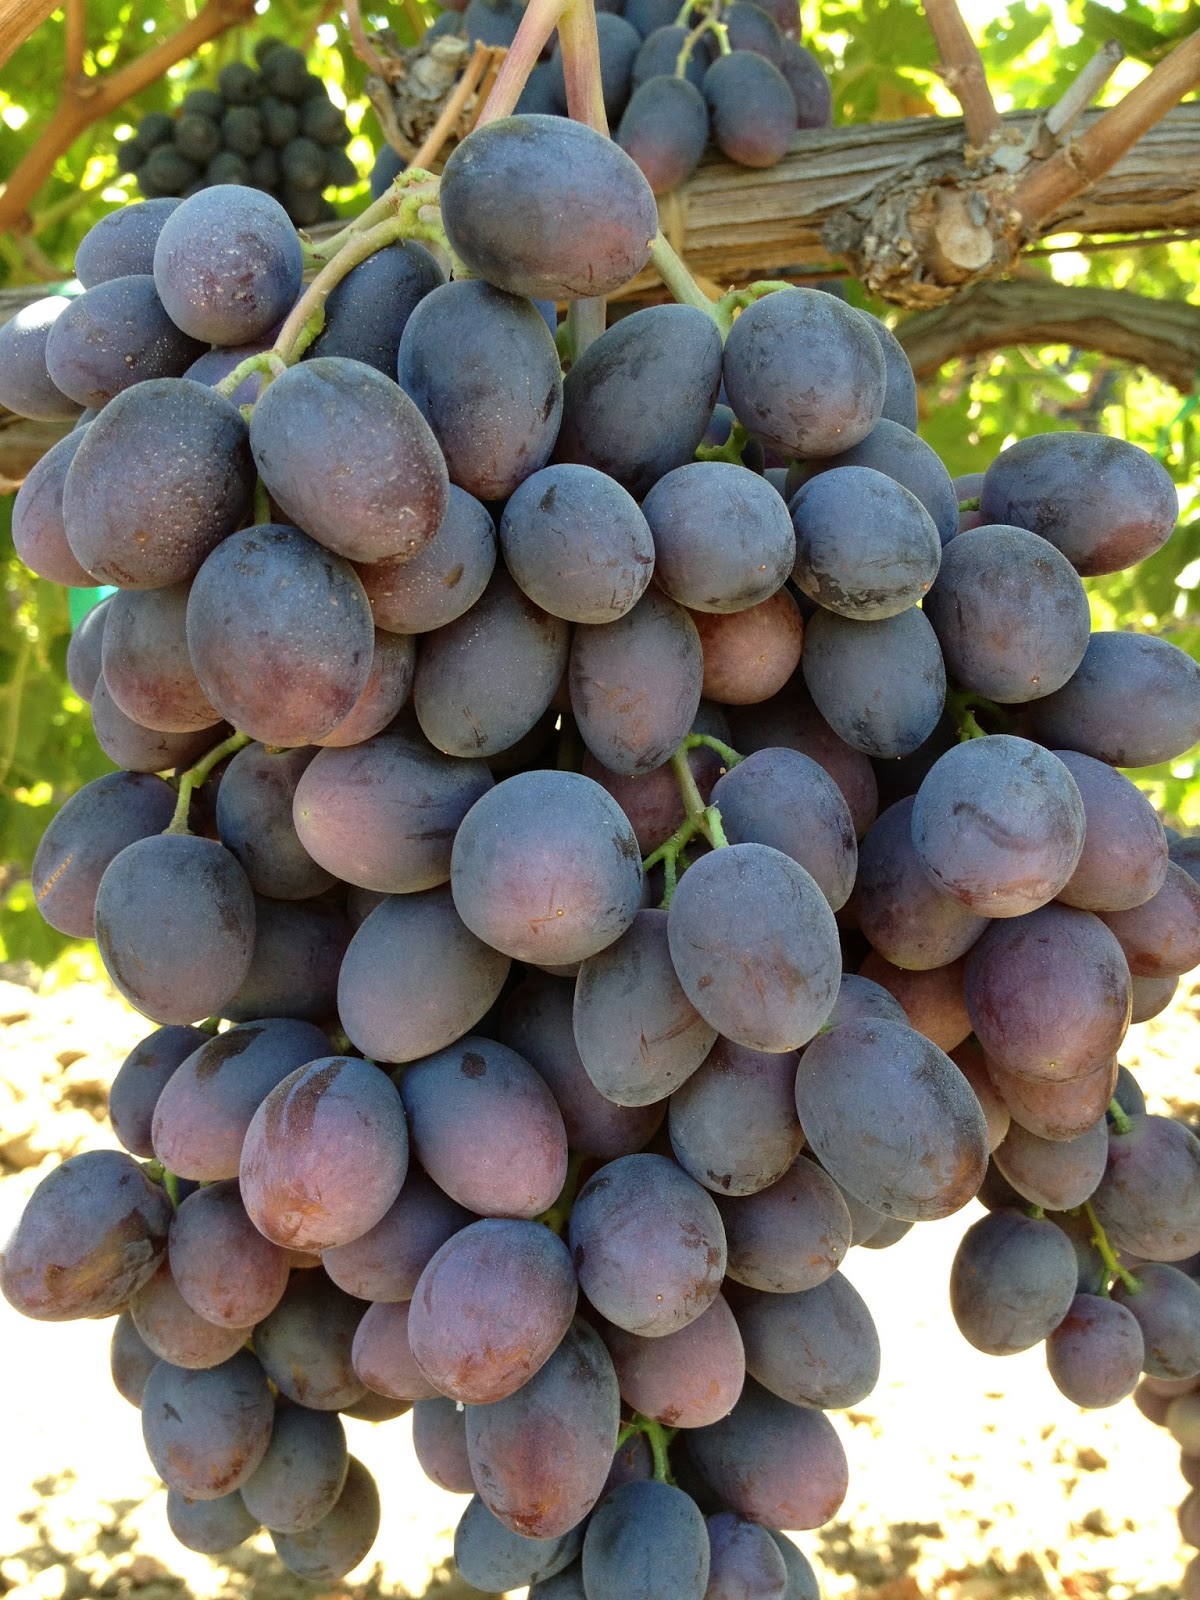
Label: Grapes